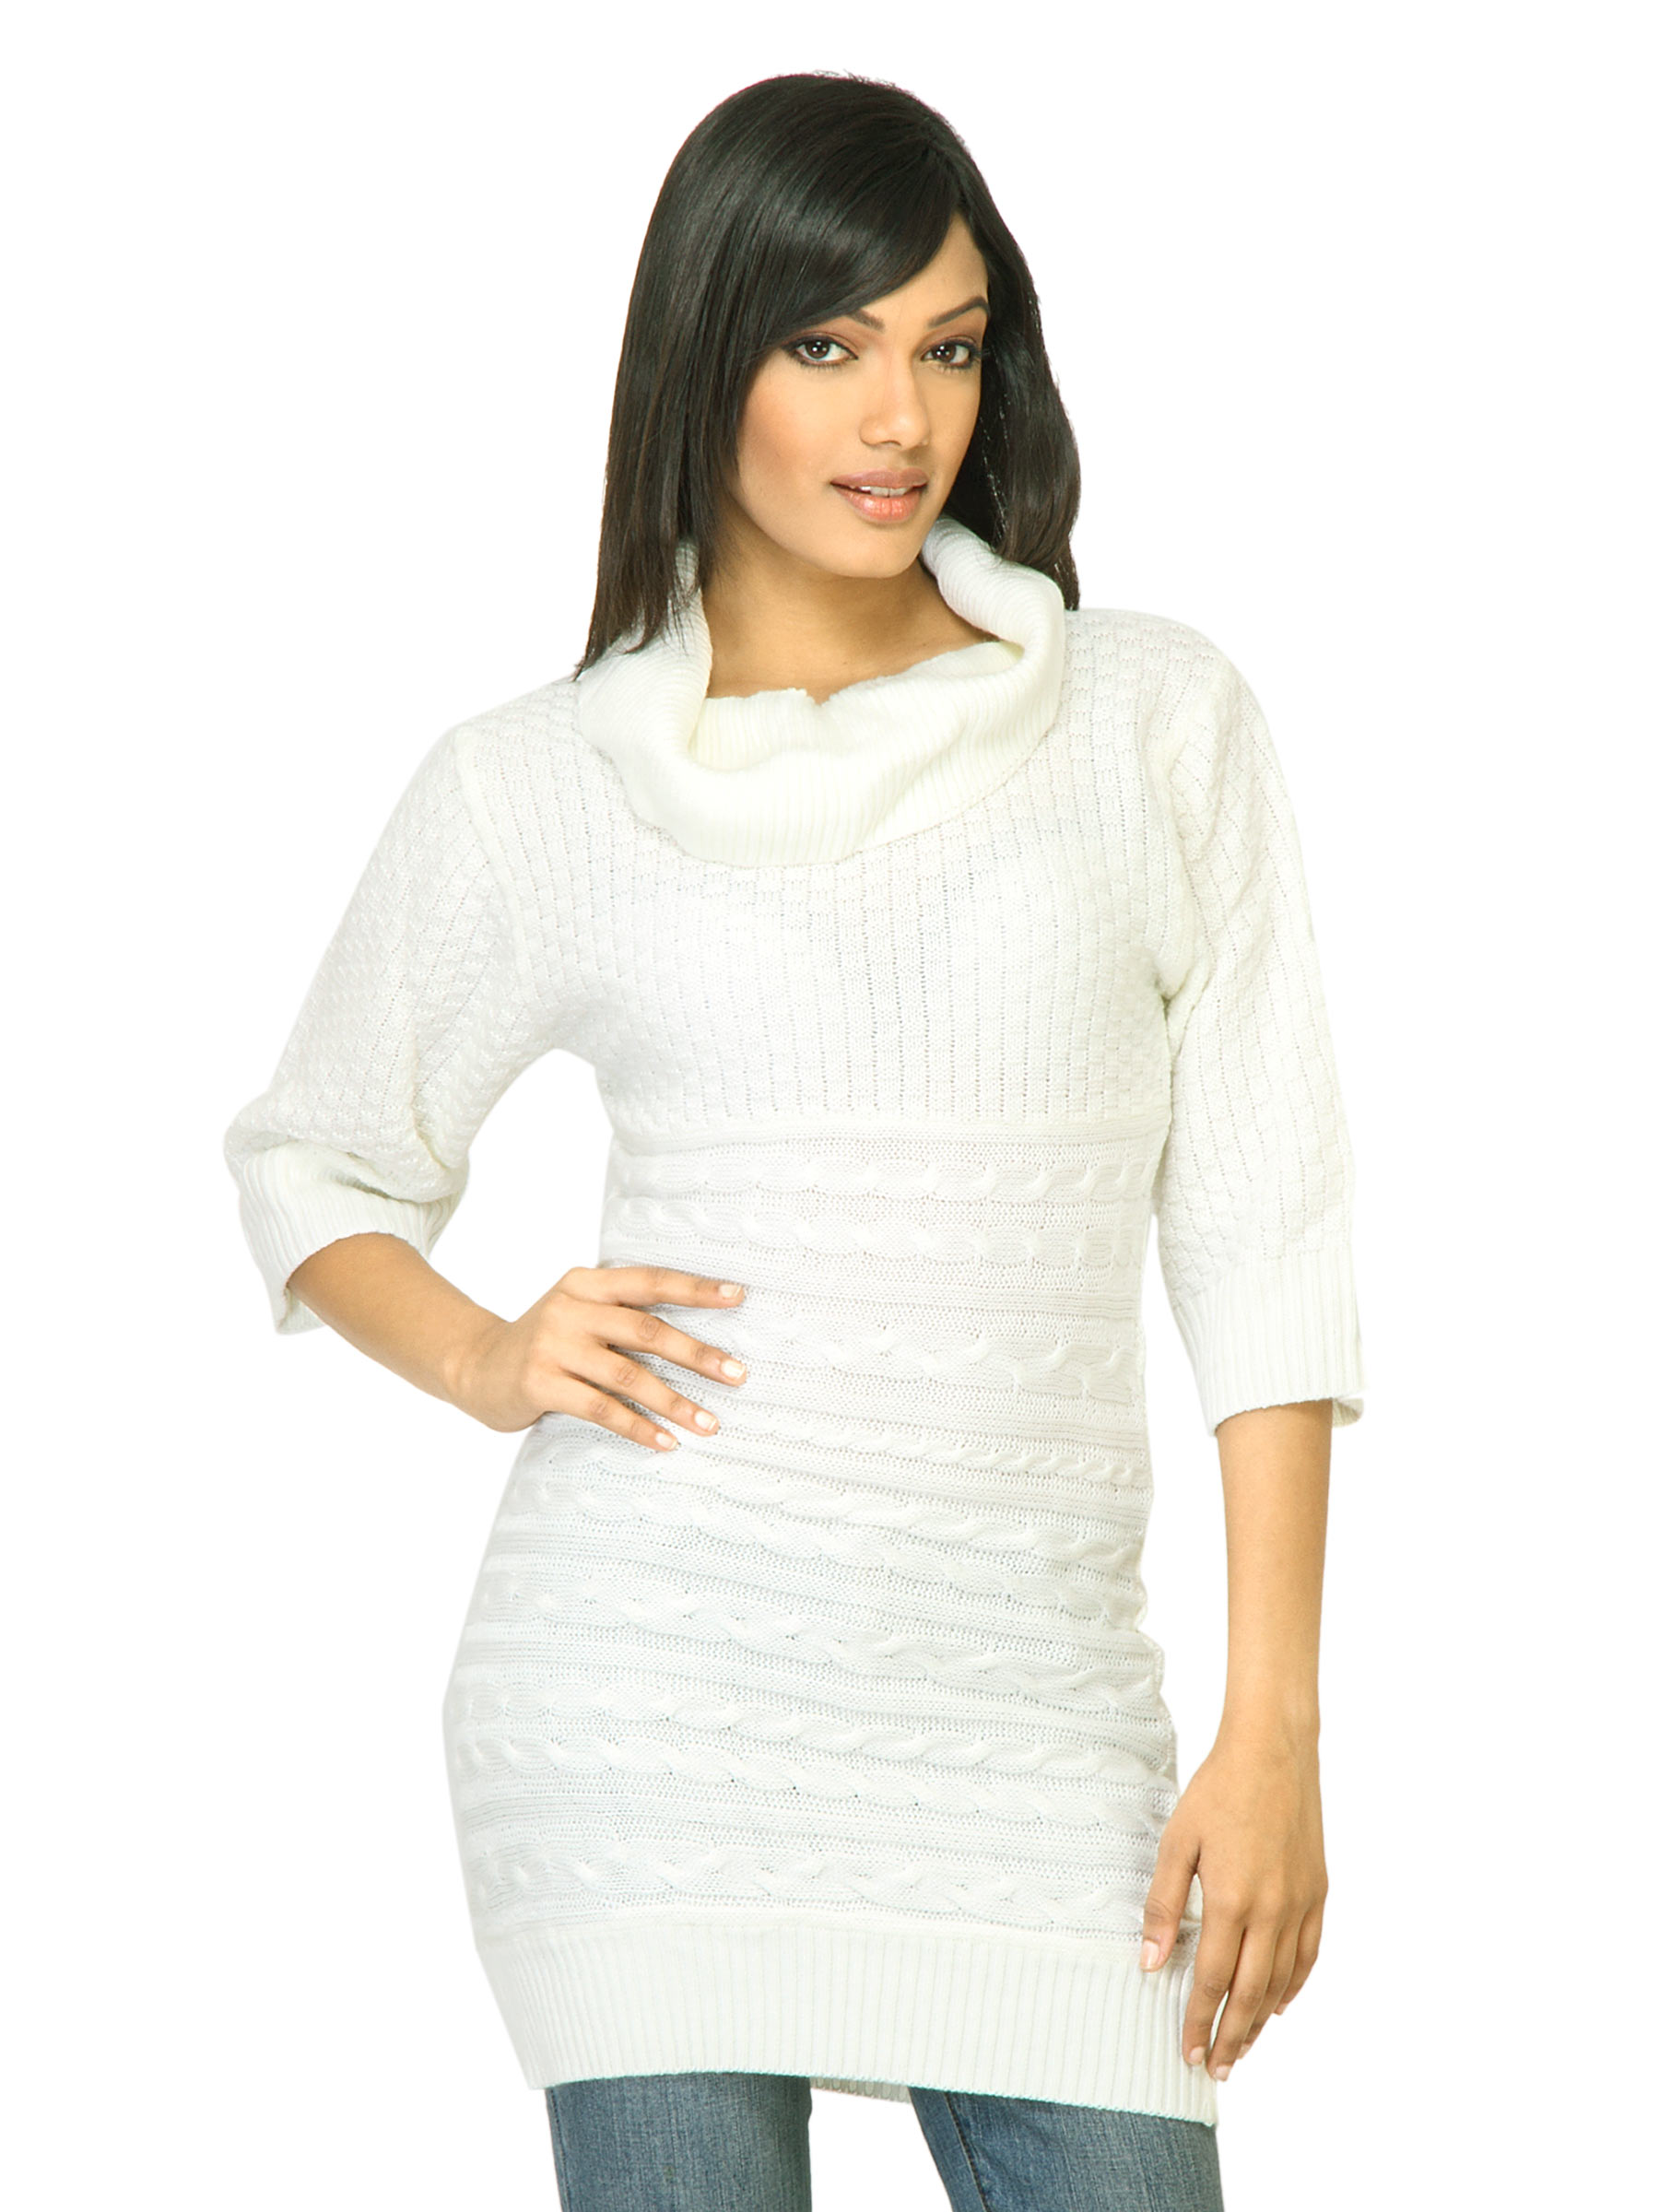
Jealous 21 Women Solid White Sweater
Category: Apparel / Topwear / Sweaters
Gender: Women
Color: White
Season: Fall 2011
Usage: Casual